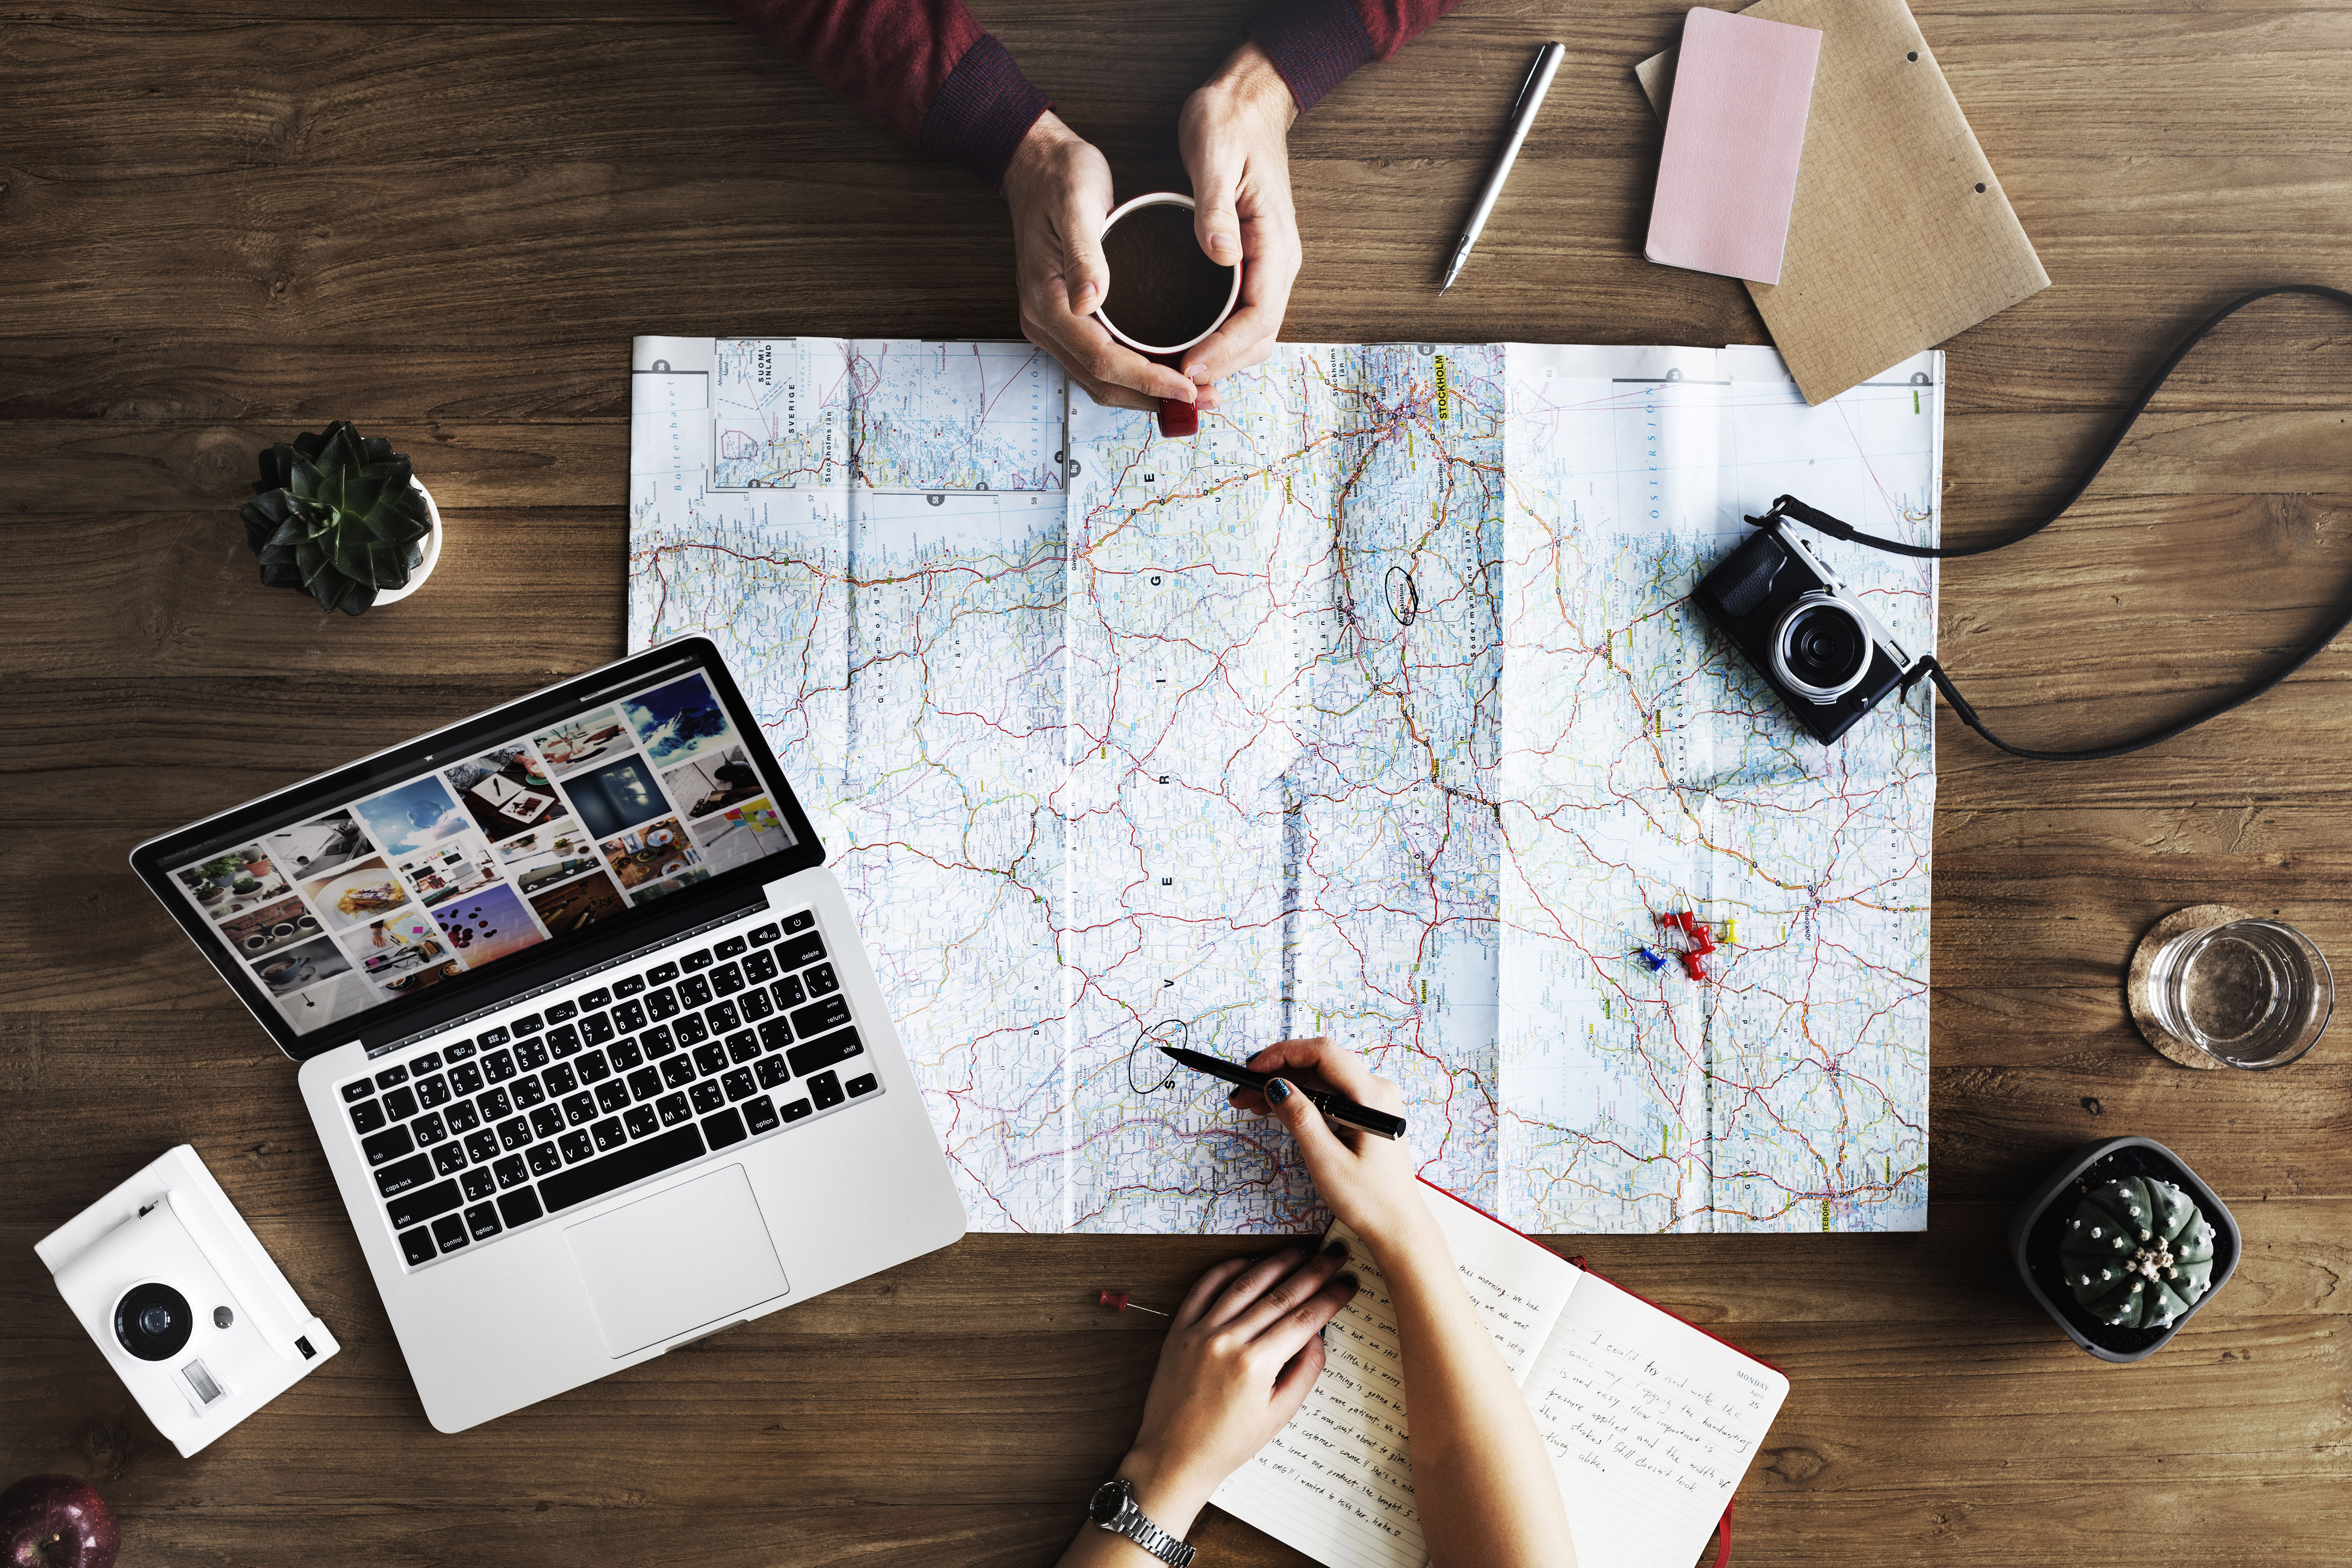
design, wood, office equipment, graphic design, still life photography, desk, paper, photography, illustration, pattern, interior design